Makuṭa

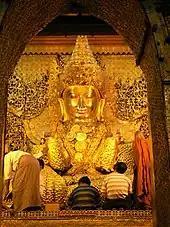
The Mahamuni Buddha image in Mandalay is crowned with a crested magaik bejewelled with diamonds, rubies and sapphires.

The Javanese "makuta" crown is now used in traditional "Wayang wong" dance-drama performance. Balinese crown was also modeled after the crown of the Javanese style. The "Makuta Binokasih Sanghyang Pake" is the golden crown of classic Javanese makuta style, originally the crown of Sunda Kingdom and has become the regalia of Sumedang Larang kingdom. The royal crown of Kutai Kartanegara Sultanate was designed in the classical Javanese style, which resembles a king's crown in the "Wayang wong" ("Wayang orang") performance in Java.